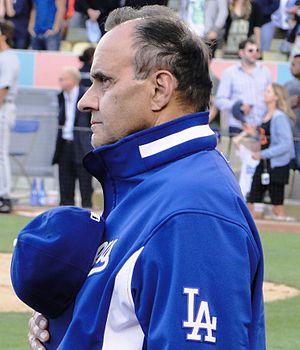
Joe Torre est un manager et ancien joueur de baseball. Il a été manager des Yankees de New York pendant 12 saisons de 1996 à 2007 et des Dodgers de Los Angeles de 2008 à 2010. Durant sa carrière de joueur, il a évolué avec les Braves de Milwaukee, les Cardinals de Saint-Louis et les Mets de New York. Il a aussi dirigé chacune des équipes avec lesquelles il a joué dans la Ligue Nationale.